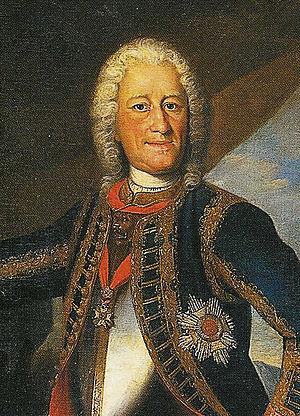
Ernest-Louis, né le 15 décembre 1667 au château de Friedenstein à Gotha et mort le 12 septembre 1739 au château de Jägersburg près d'Einhausen, est landgrave de Hesse-Darmstadt de 1678 à sa mort.
Johann Christian Fiedler, né à Pirna le 31 octobre 1697 et mort à Darmstadt en 1765, est un peintre de cour allemand. Il réalisa des portraits, notamment des miniatures, des scènes de genre et des natures mortes.